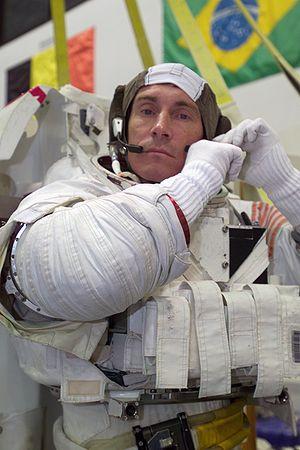
Sergueï Konstantinovitch Krikaliov est un cosmonaute soviétique puis russe, né le 27 août 1958, à Léningrad. Avec six vols à son actif, dont deux séjours prolongés dans la station Mir et deux séjours dans la Station spatiale internationale, il détenait le record de durée de séjour dans l'espace en temps cumulé avant d'être détrôné par Guennadi Padalka en 2015. Il est devenu en 2007 le vice-président de RKK Energia responsable des vols spatiaux habités. Sergueï Krikaliov a fait partie de l'équipe russe qui a remporté le titre de champion du monde par équipe de voltige aérienne en 1997.